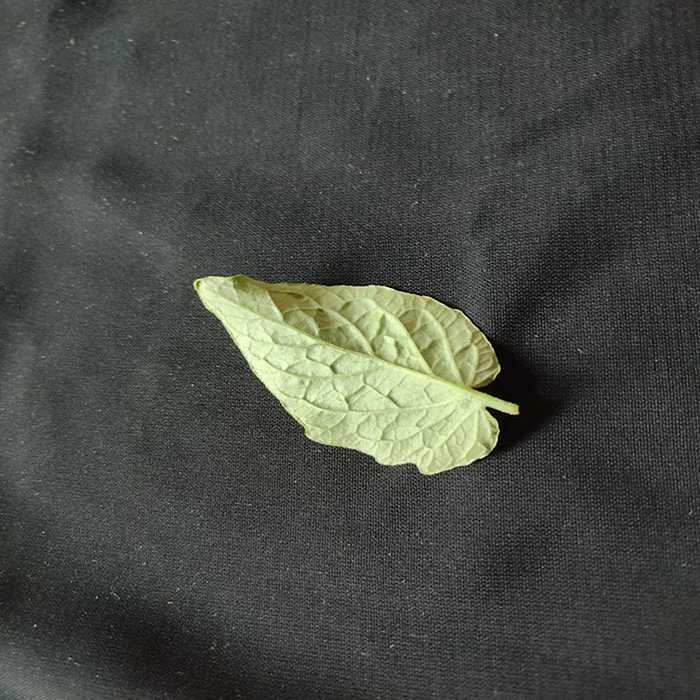
Plant: Tomato
Label: Tomato Fresh leaf